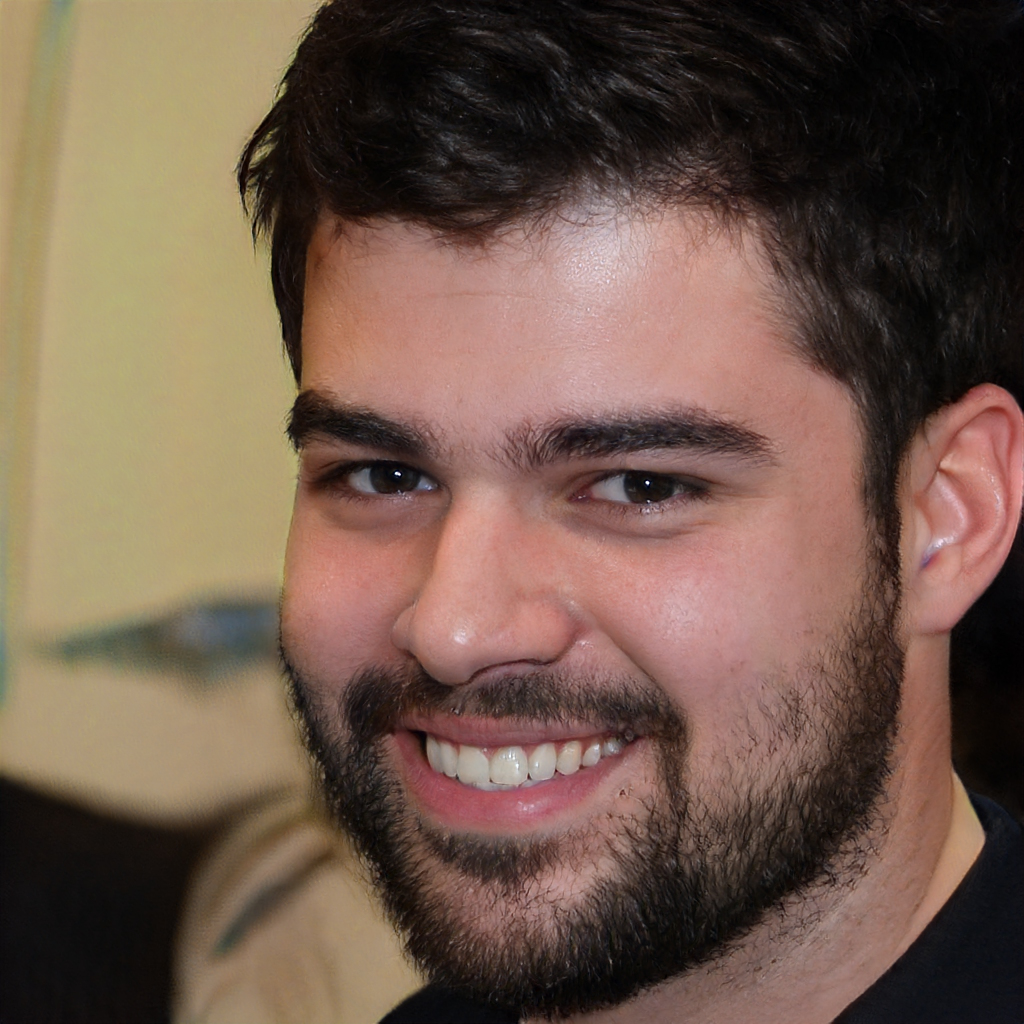
Gender: Male